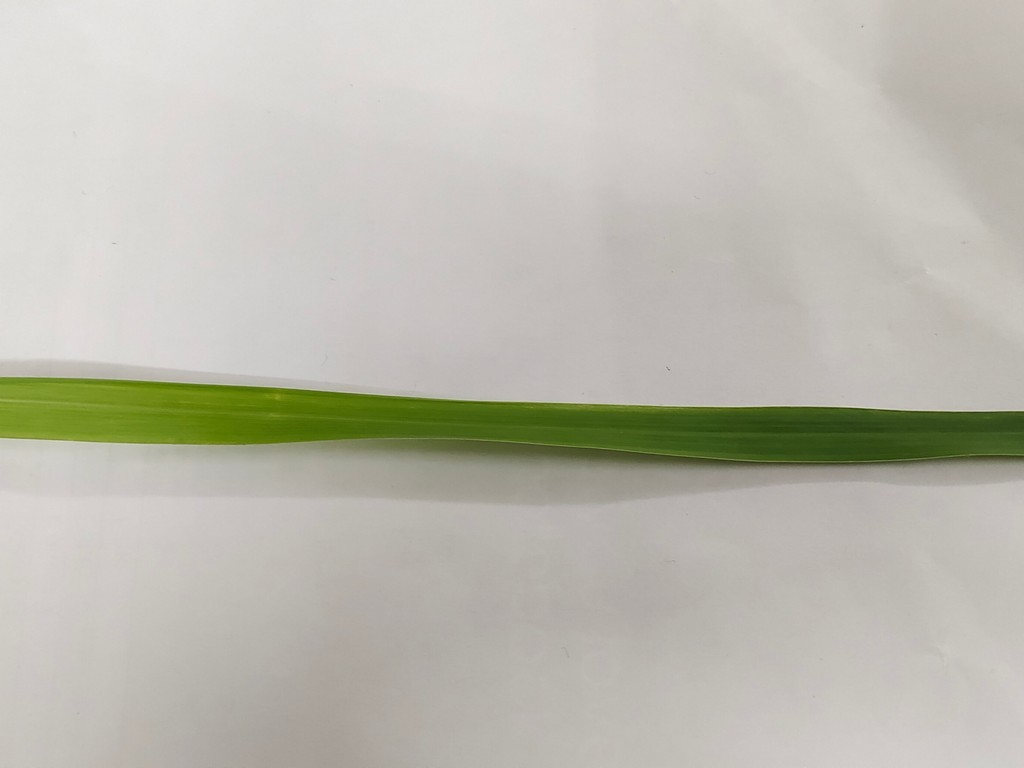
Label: Healthy